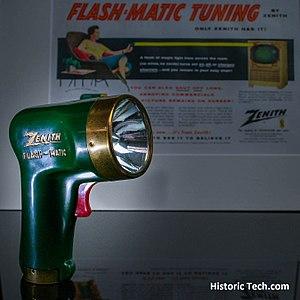
La Zenith Flash-Matic a été la première télécommande sans fil inventée par Eugene Polley en 1955. Un seul bouton était utilisé pour allumer et éteindre la télévision, passer d’une chaîne à l’autre, et couper le son. La photo-technologie du Flash-Matic constituait une innovation importante pour la télévision et permettait le transfert de signaux sans fil auparavant exclusif à la radio.